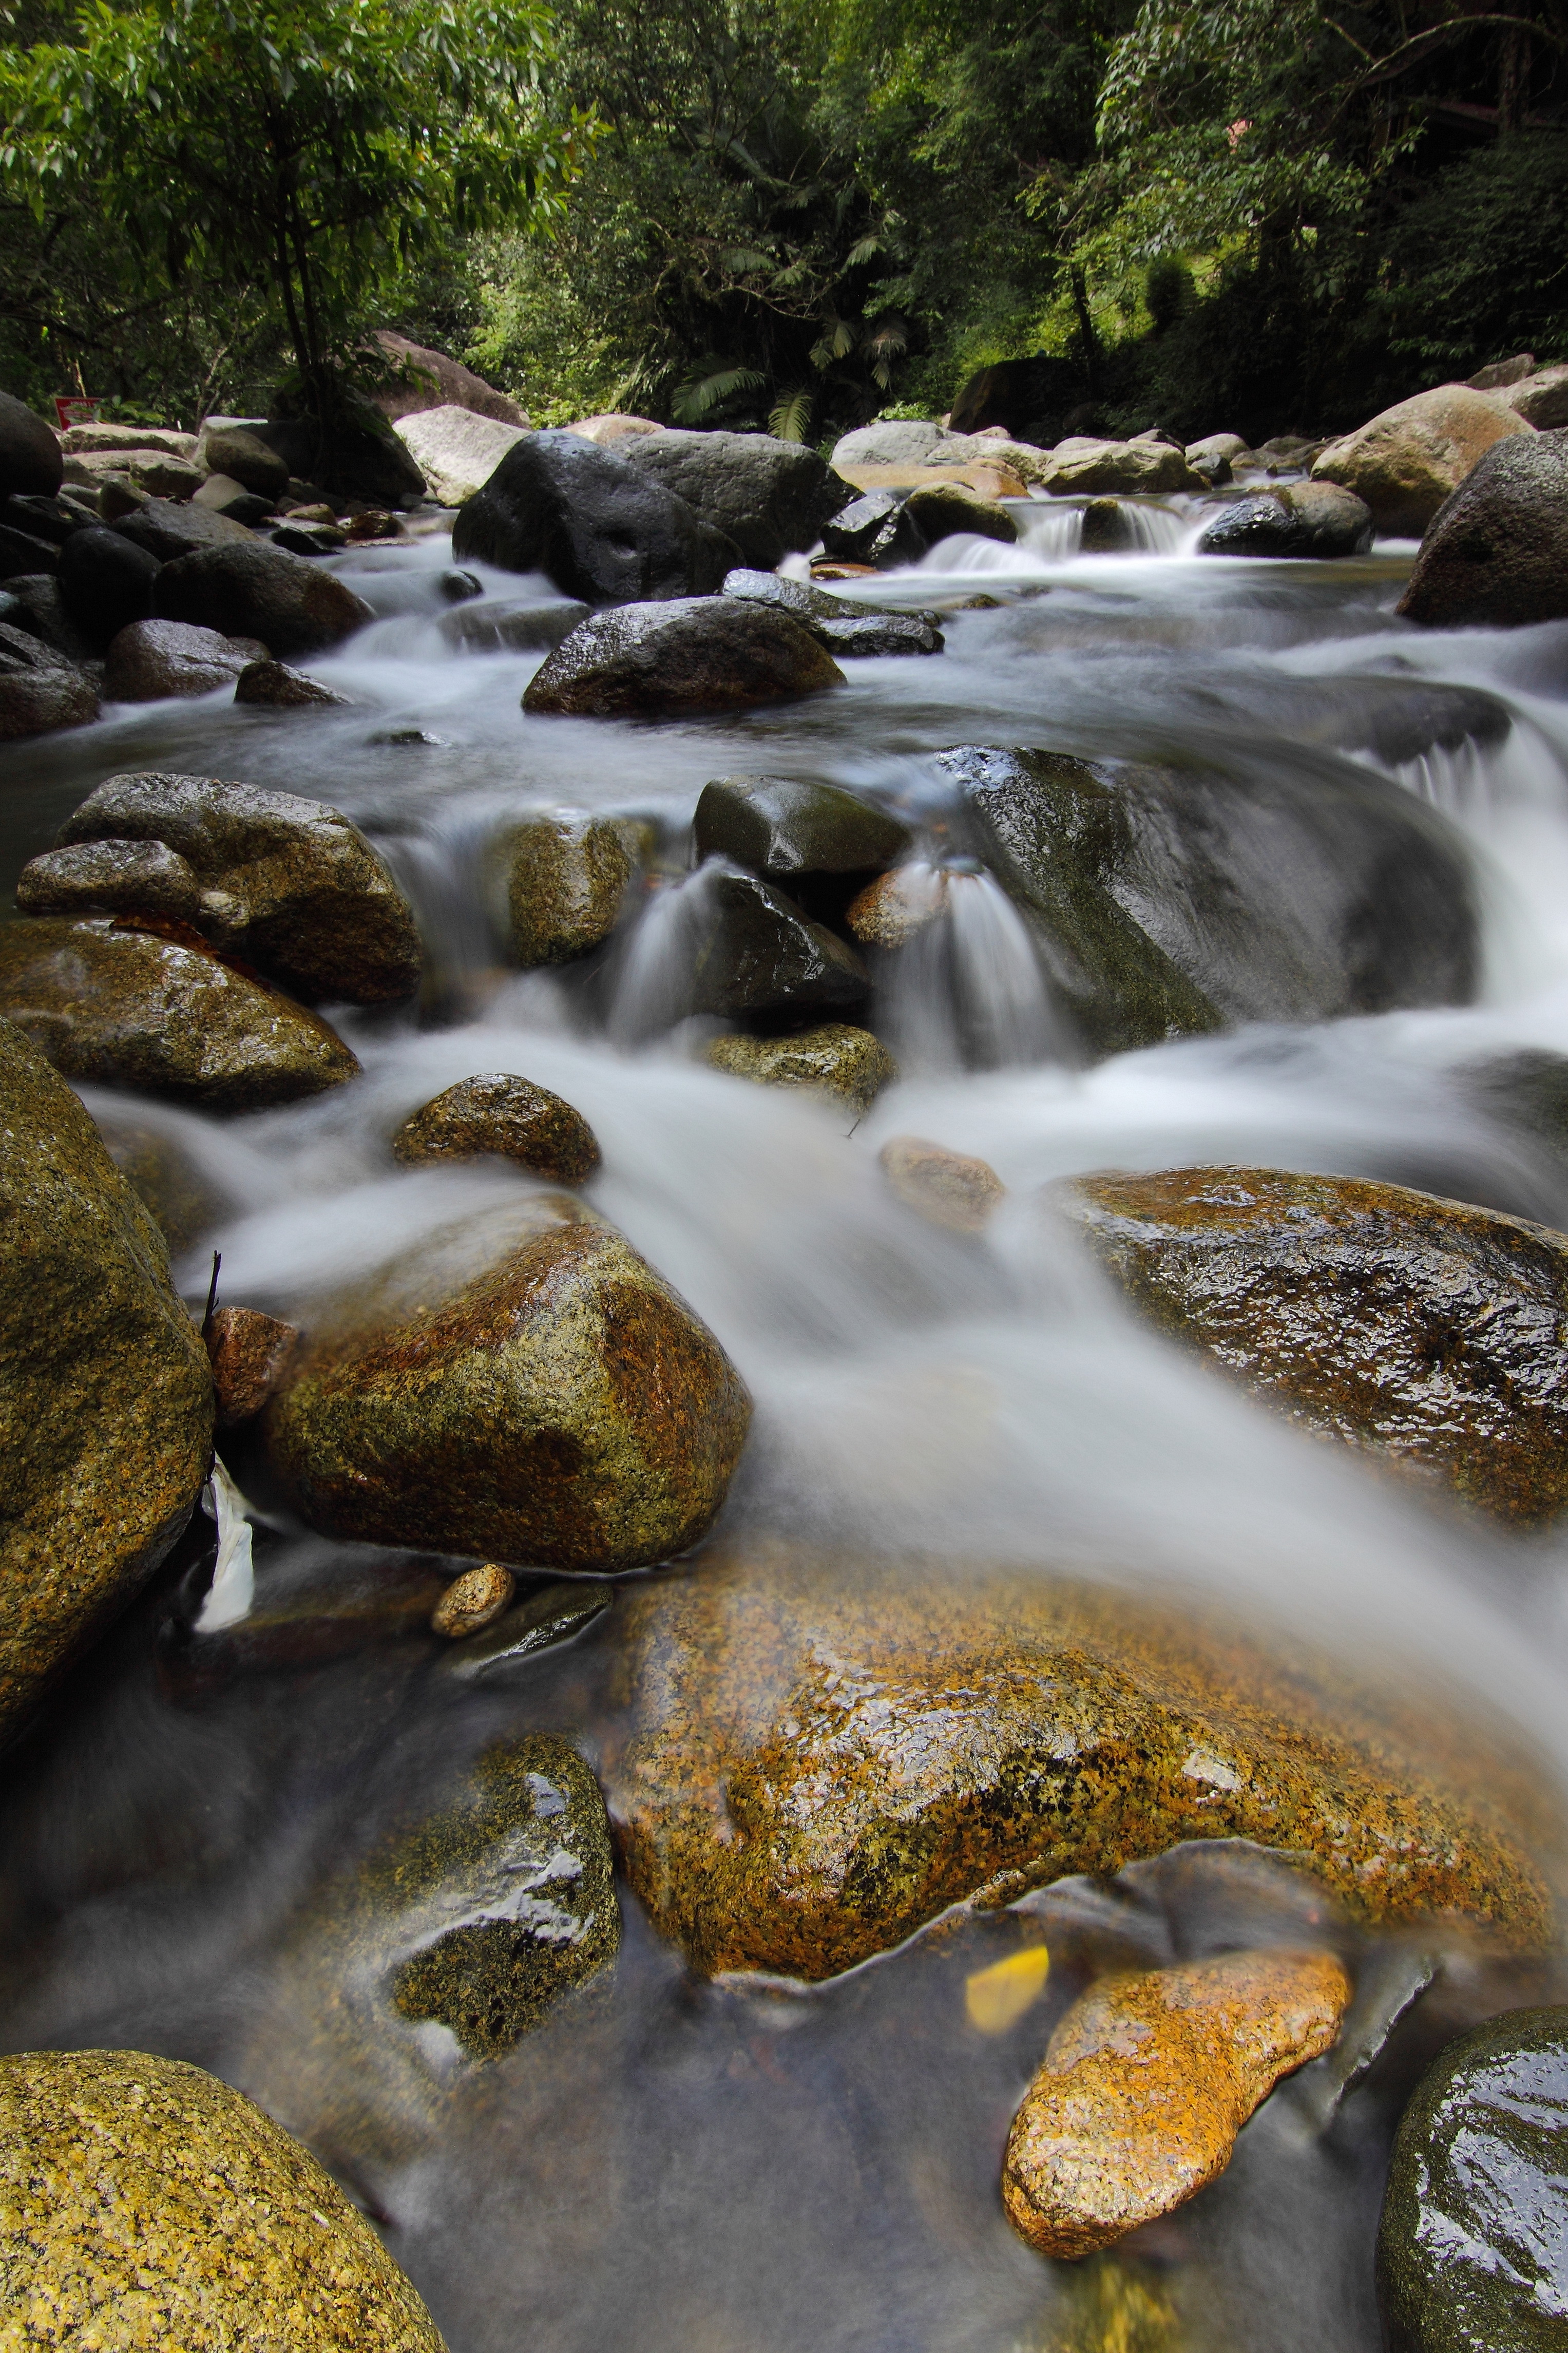
landscape, tree, water, nature, forest, rock, waterfall, creek, wilderness, leaf, river, stream, autumn, rapid, season, body of water, rocks, outdoors, woods, stones, water feature, watercourse, landform, geographical feature